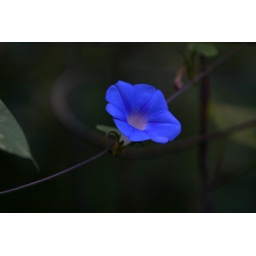
single blue morning glory flower. photo by kevin quinn, extension video specialist